Metropolitan United Church

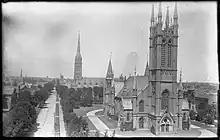
The church in 1896

The congregation, originally singularly Methodist, was founded in 1818. It was initially housed in a small chapel on King Street West (now the site of Commerce Court North). In 1833, a larger structure was completed on Adelaide Street. It moved to its present location in 1872 when the building was dedicated as the Metropolitan Wesleyan Methodist Church.